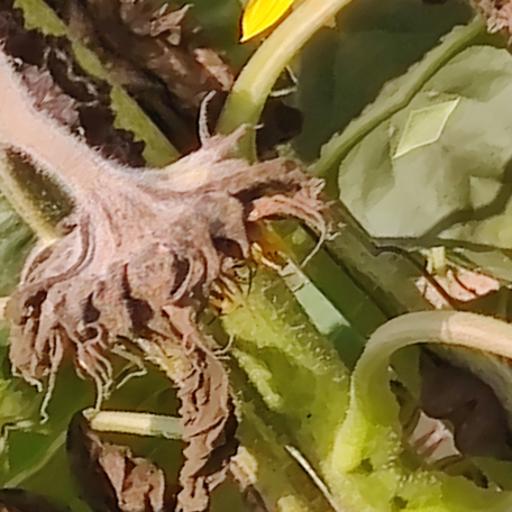
Label: Leaf_scars